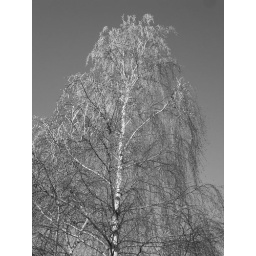
I felt the snow on the tree would be brought out better in black and white.